Willie Desjardins

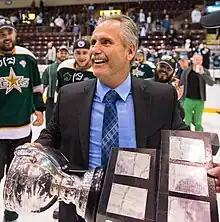
Desjardins in 2014 with the Calder Cup

Wilbrod "Willie" Desjardins (born February 11, 1957) is a Canadian professional ice hockey coach and player. He is currently head coach and general manager of the WHL's Medicine Hat Tigers. He has also been the head coach of the NHL's Vancouver Canucks from 2014 to 2017 and the interim head coach for the Los Angeles Kings for the 2018–19 season. In July 2017, he was named head of the coaching staff for Canada's men's team at the 2018 Winter Olympics in Pyeongchang, South Korea.